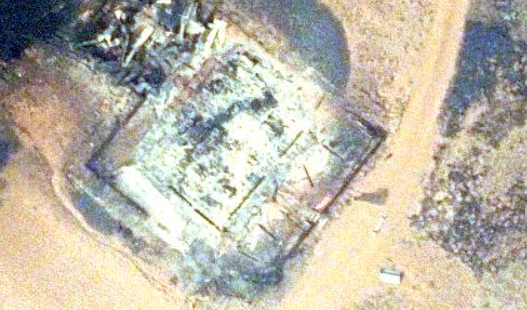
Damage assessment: destroyed